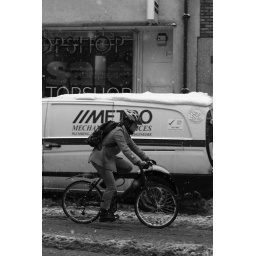
Cyclists zooming past vans in Queen Street. The road looked quite dangerous. Glad I was walking today.